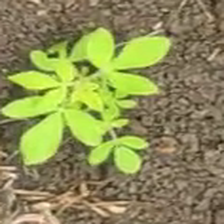
Weed species: Sicklepod_(Senna obtusifolia)